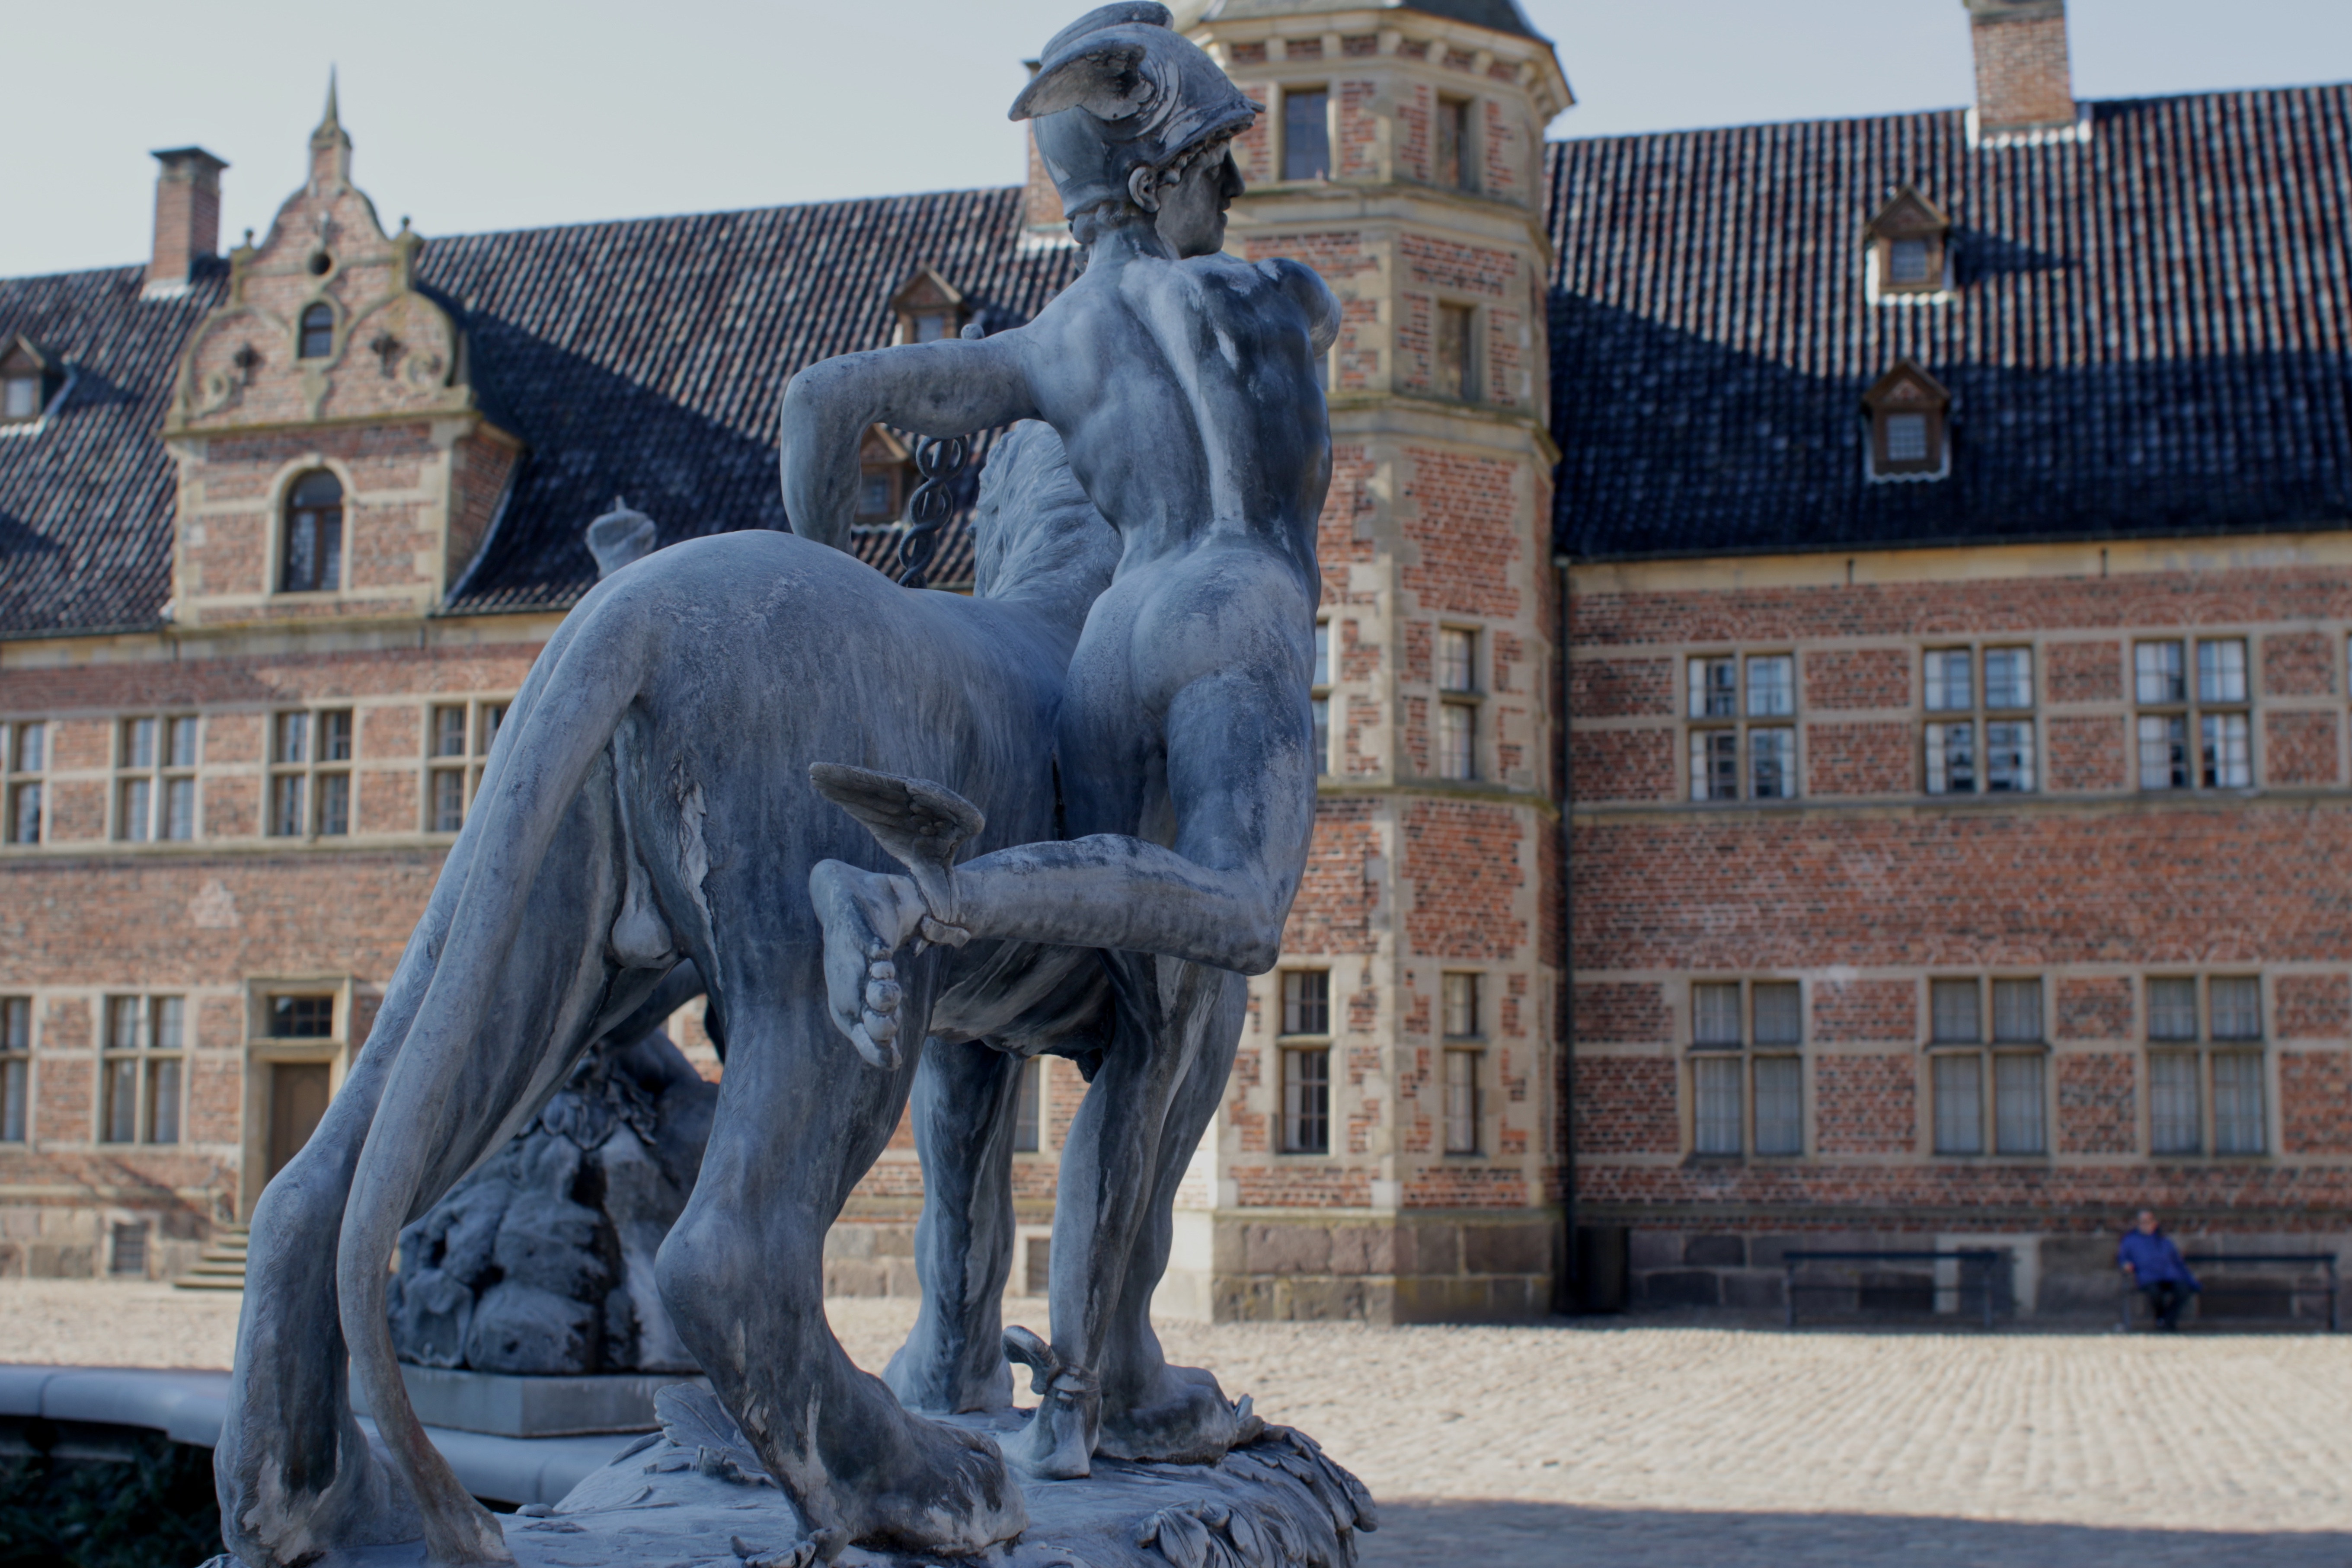
monument, statue, sculpture, memorial, art